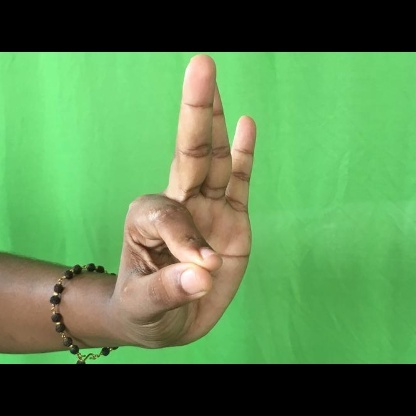
Mudra: Hamsasyam